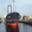
Label: ship